Amalthea (moon)

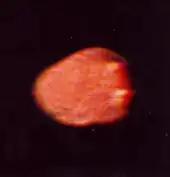

Amalthea was discovered on 9 September 1892 by Edward Emerson Barnard using the 36 inch (91 cm) refractor telescope at Lick Observatory. It was the last planetary satellite to be discovered by direct visual observation (as opposed to photographically) and was the first new satellite of Jupiter since Galileo Galilei's discovery of the Galilean satellites in 1610.